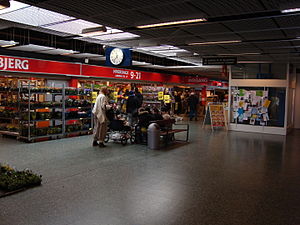
Trøjborg Centret
Pladsen foran Løvbjerg i Trøjborg Centret
Løvbjergsupermarkedet i Trøjborg Centret i Århus
Trøjborg Centret er et butikscenter i Aarhus Nord, beliggende på hjørnet af Nordre Ringgade og Aldersrovej i bydelen Trøjborg.